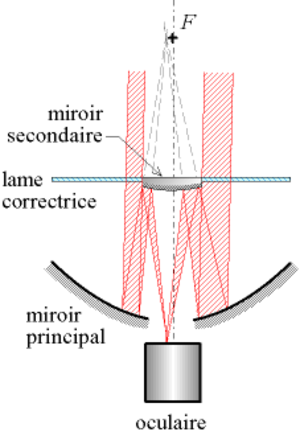
Un télescope est un instrument d'optique permettant d'augmenter la luminosité ainsi que la taille apparente des objets à observer. Son rôle de récepteur de lumière est souvent plus important que son grossissement optique, il permet d'apercevoir des objets célestes ponctuels difficilement perceptibles ou invisibles à l'œil nu.